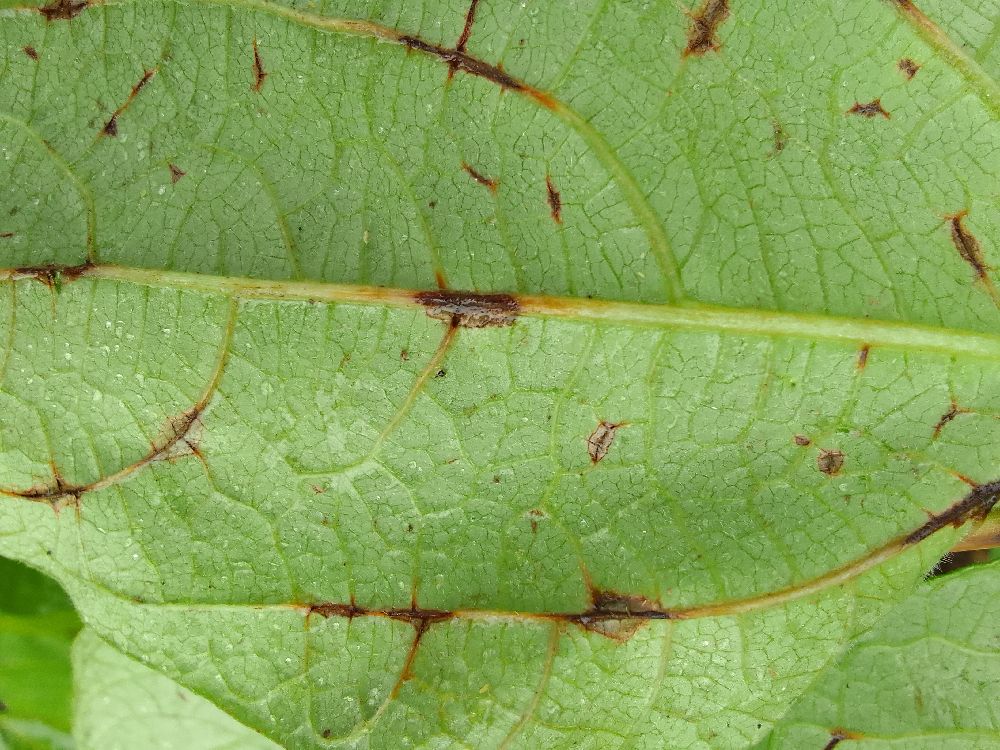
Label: anthracnose